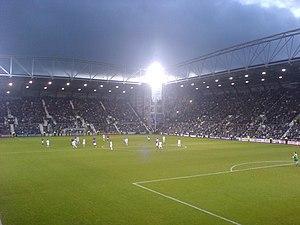
Le Tynecastle Stadium est un stade de football situé à Édimbourg et accueillant depuis 1886 les matches à domicile du Heart of Midlothian, club évoluant en première division écossaise.